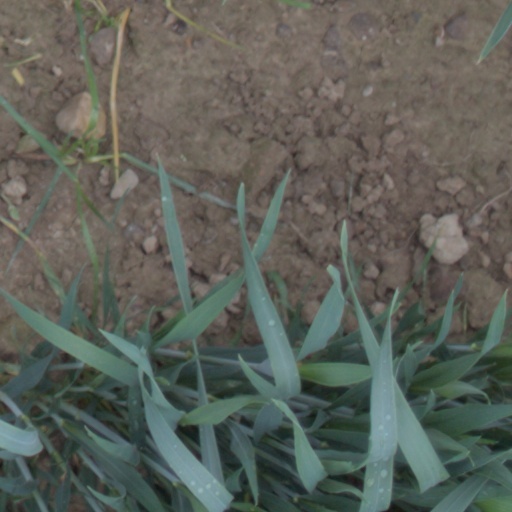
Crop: wheat